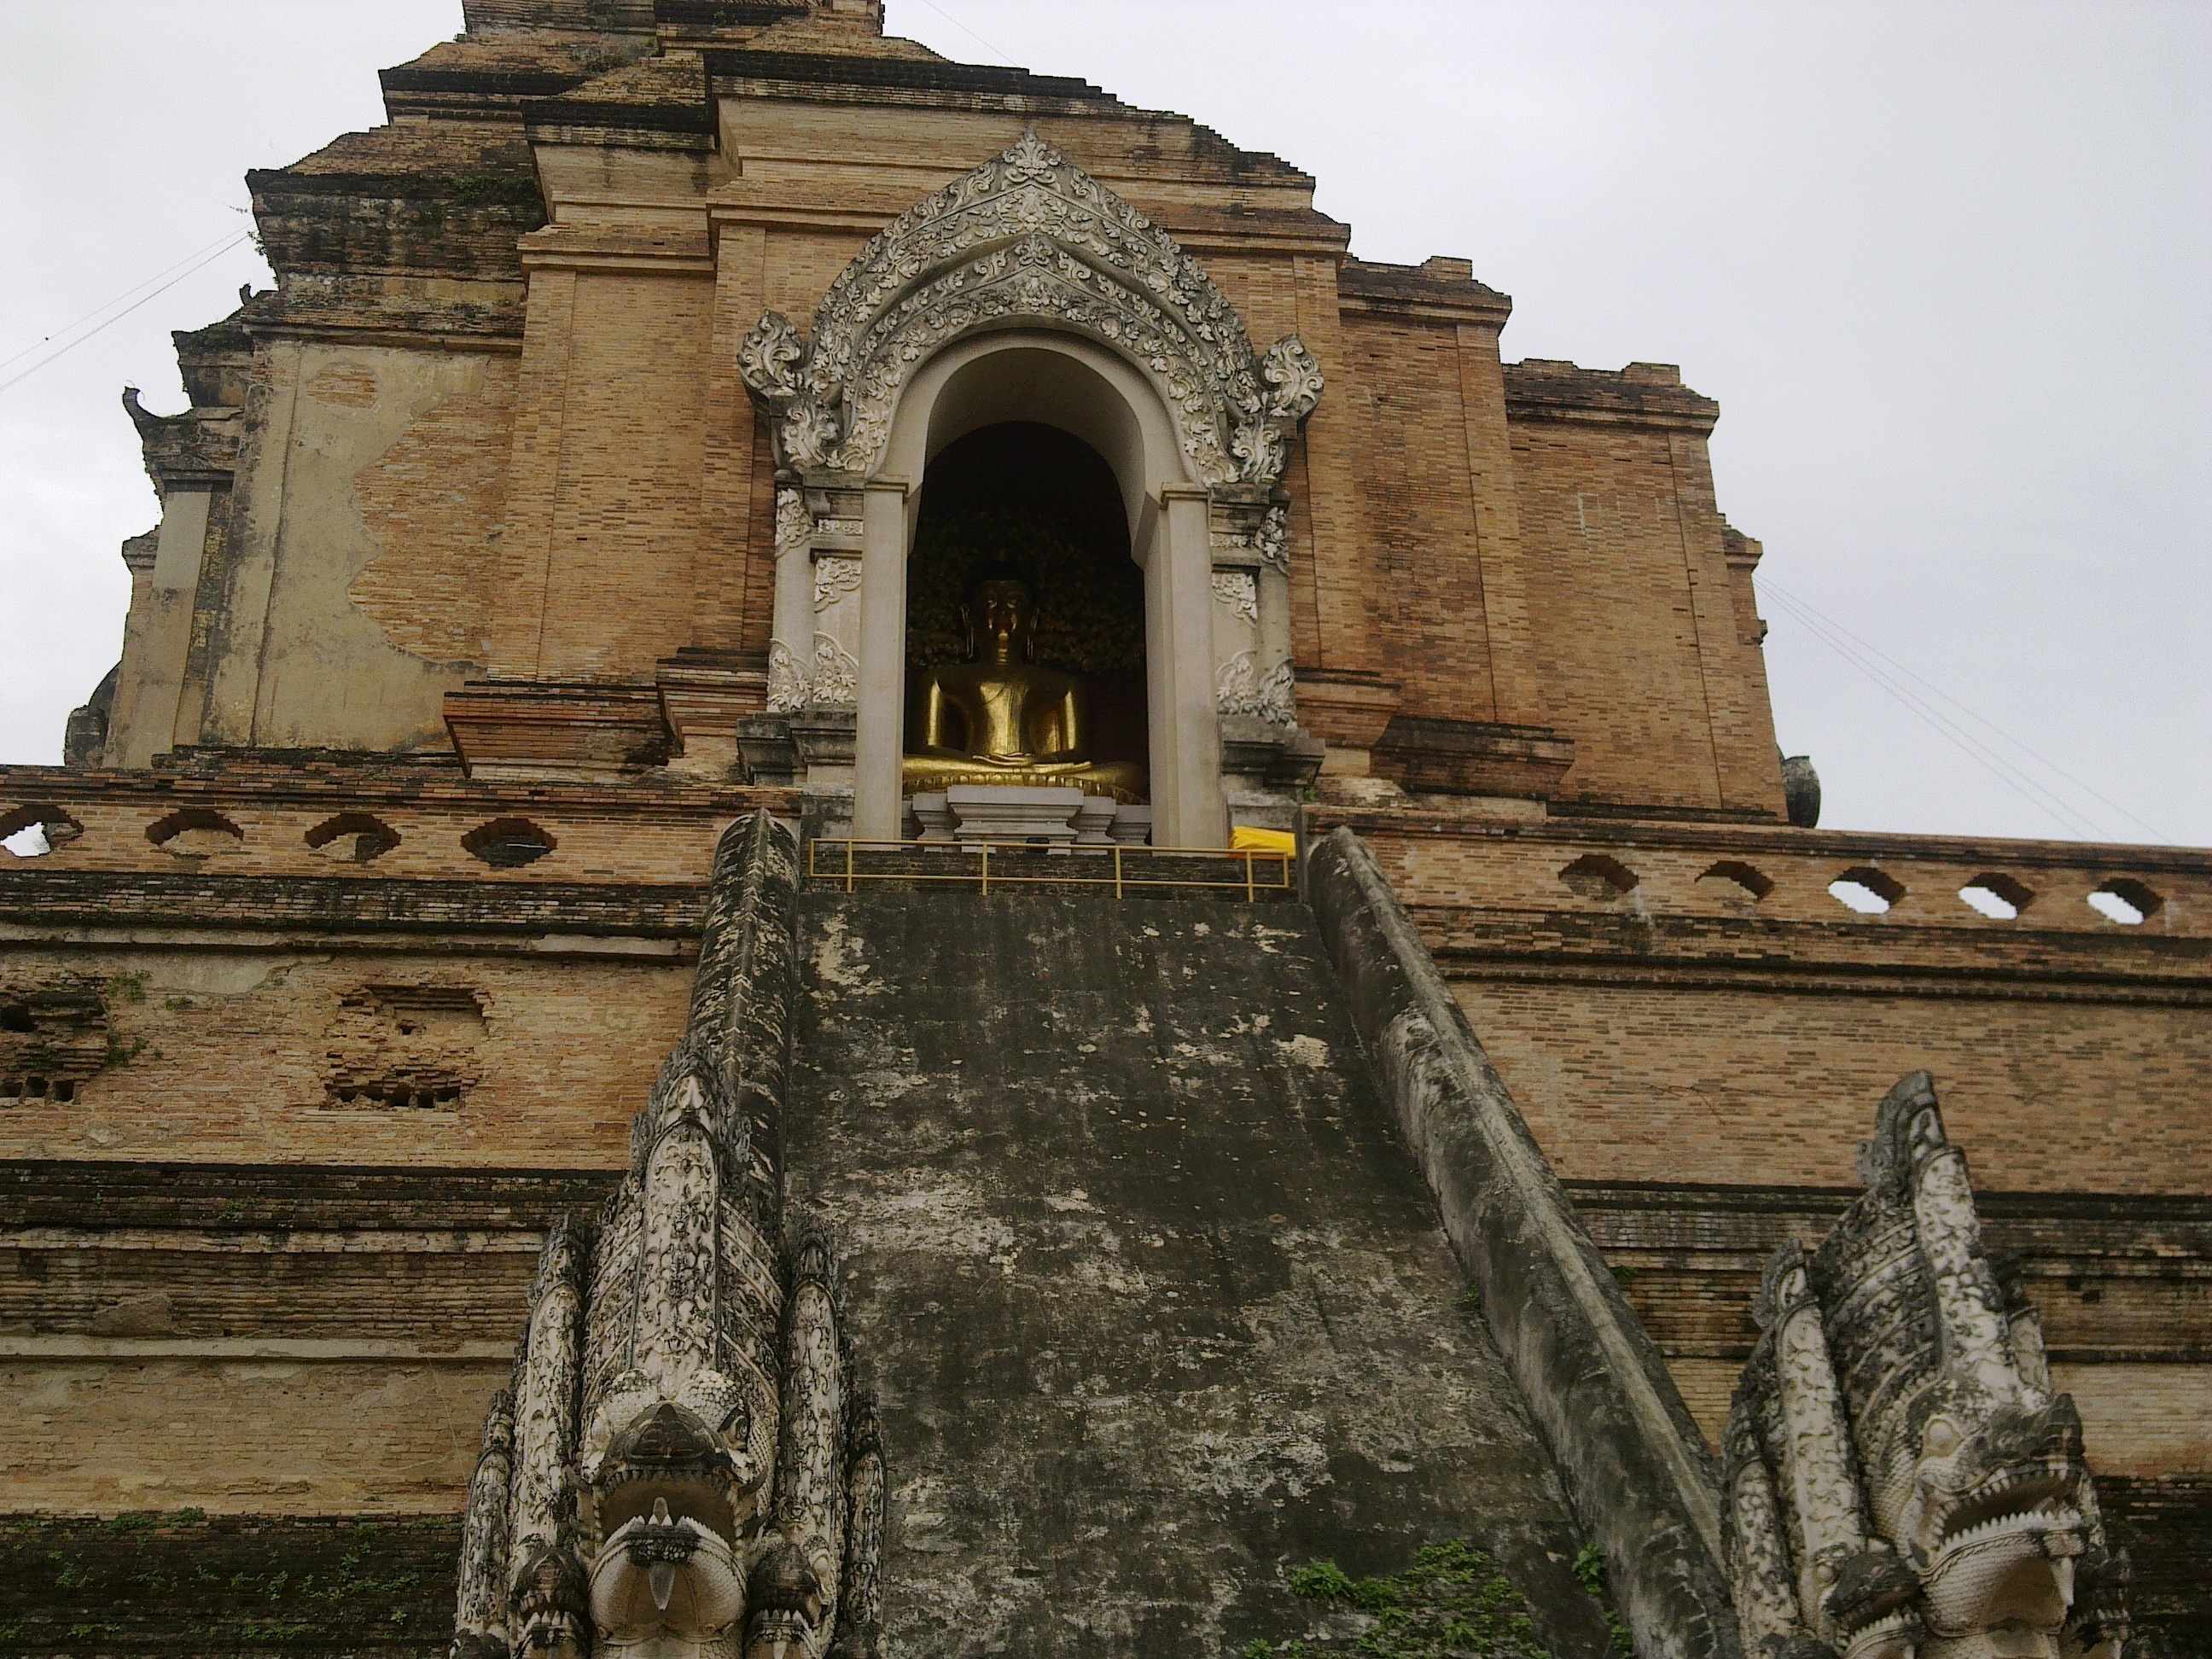
building, old, monument, buddhist, landmark, rest, place of worship, thailand, meditation, temple, ruins, monastery, middle ages, buddhist temple, unesco world heritage site, historic site, ancient history, ancient roman architecture, byzantine architecture